Carl Linnaeus

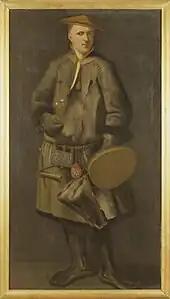
Wearing the traditional dress of the Sami people of Lapland, holding the twinflower, later known as "Linnaea borealis", that became his personal emblem. Martin Hoffman, 1737.

During a visit with his parents, Linnaeus told them about his plan to travel to Lapland; Rudbeck had made the journey in 1695, but the detailed results of his exploration were lost in a fire seven years afterwards. Linnaeus's hope was to find new plants, animals and possibly valuable minerals. He was also curious about the customs of the native Sami people, reindeer-herding nomads who wandered Scandinavia's vast tundras. In April 1732, Linnaeus was awarded a grant from the Royal Society of Sciences in Uppsala for his journey.